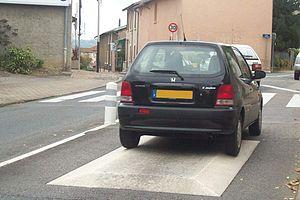
Un coussin berlinois est un dispositif destiné à ralentir la vitesse des automobiles sans gêner les autres usagers de la chaussée. Pour cela, il est suffisamment étroit, pour permettre aux cyclistes de passer à droite et aux autobus de passer par-dessus sans le toucher avec leurs roues, mais suffisamment large pour que les voitures doivent au moins faire passer une roue dessus.